No. 1 Squadron RAF Regiment

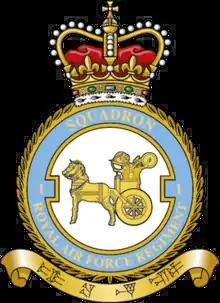
Badge of No. 1 Squadron RAF Regiment

No. 1 Squadron RAF Regiment is a field squadron of the RAF Regiment in the Royal Air Force. Its mission is protection of RAF bases from ground attack, and patrolling a large area around main operating bases abroad, in order to defend aircraft on ingress and egress from surface to air attack. It is currently based at RAF Honington.